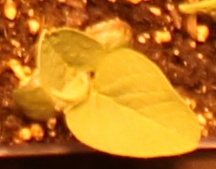
Label: Soybean